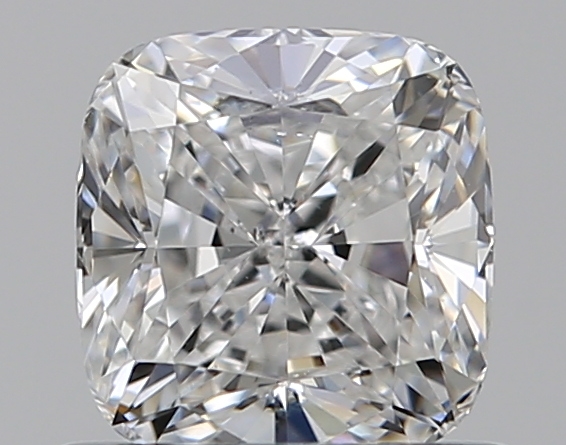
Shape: cushion
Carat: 0.7
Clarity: SI1
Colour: E
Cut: EX
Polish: EX
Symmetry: EX
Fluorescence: N
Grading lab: GIA
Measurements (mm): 5.12 x 4.92 x 3.32